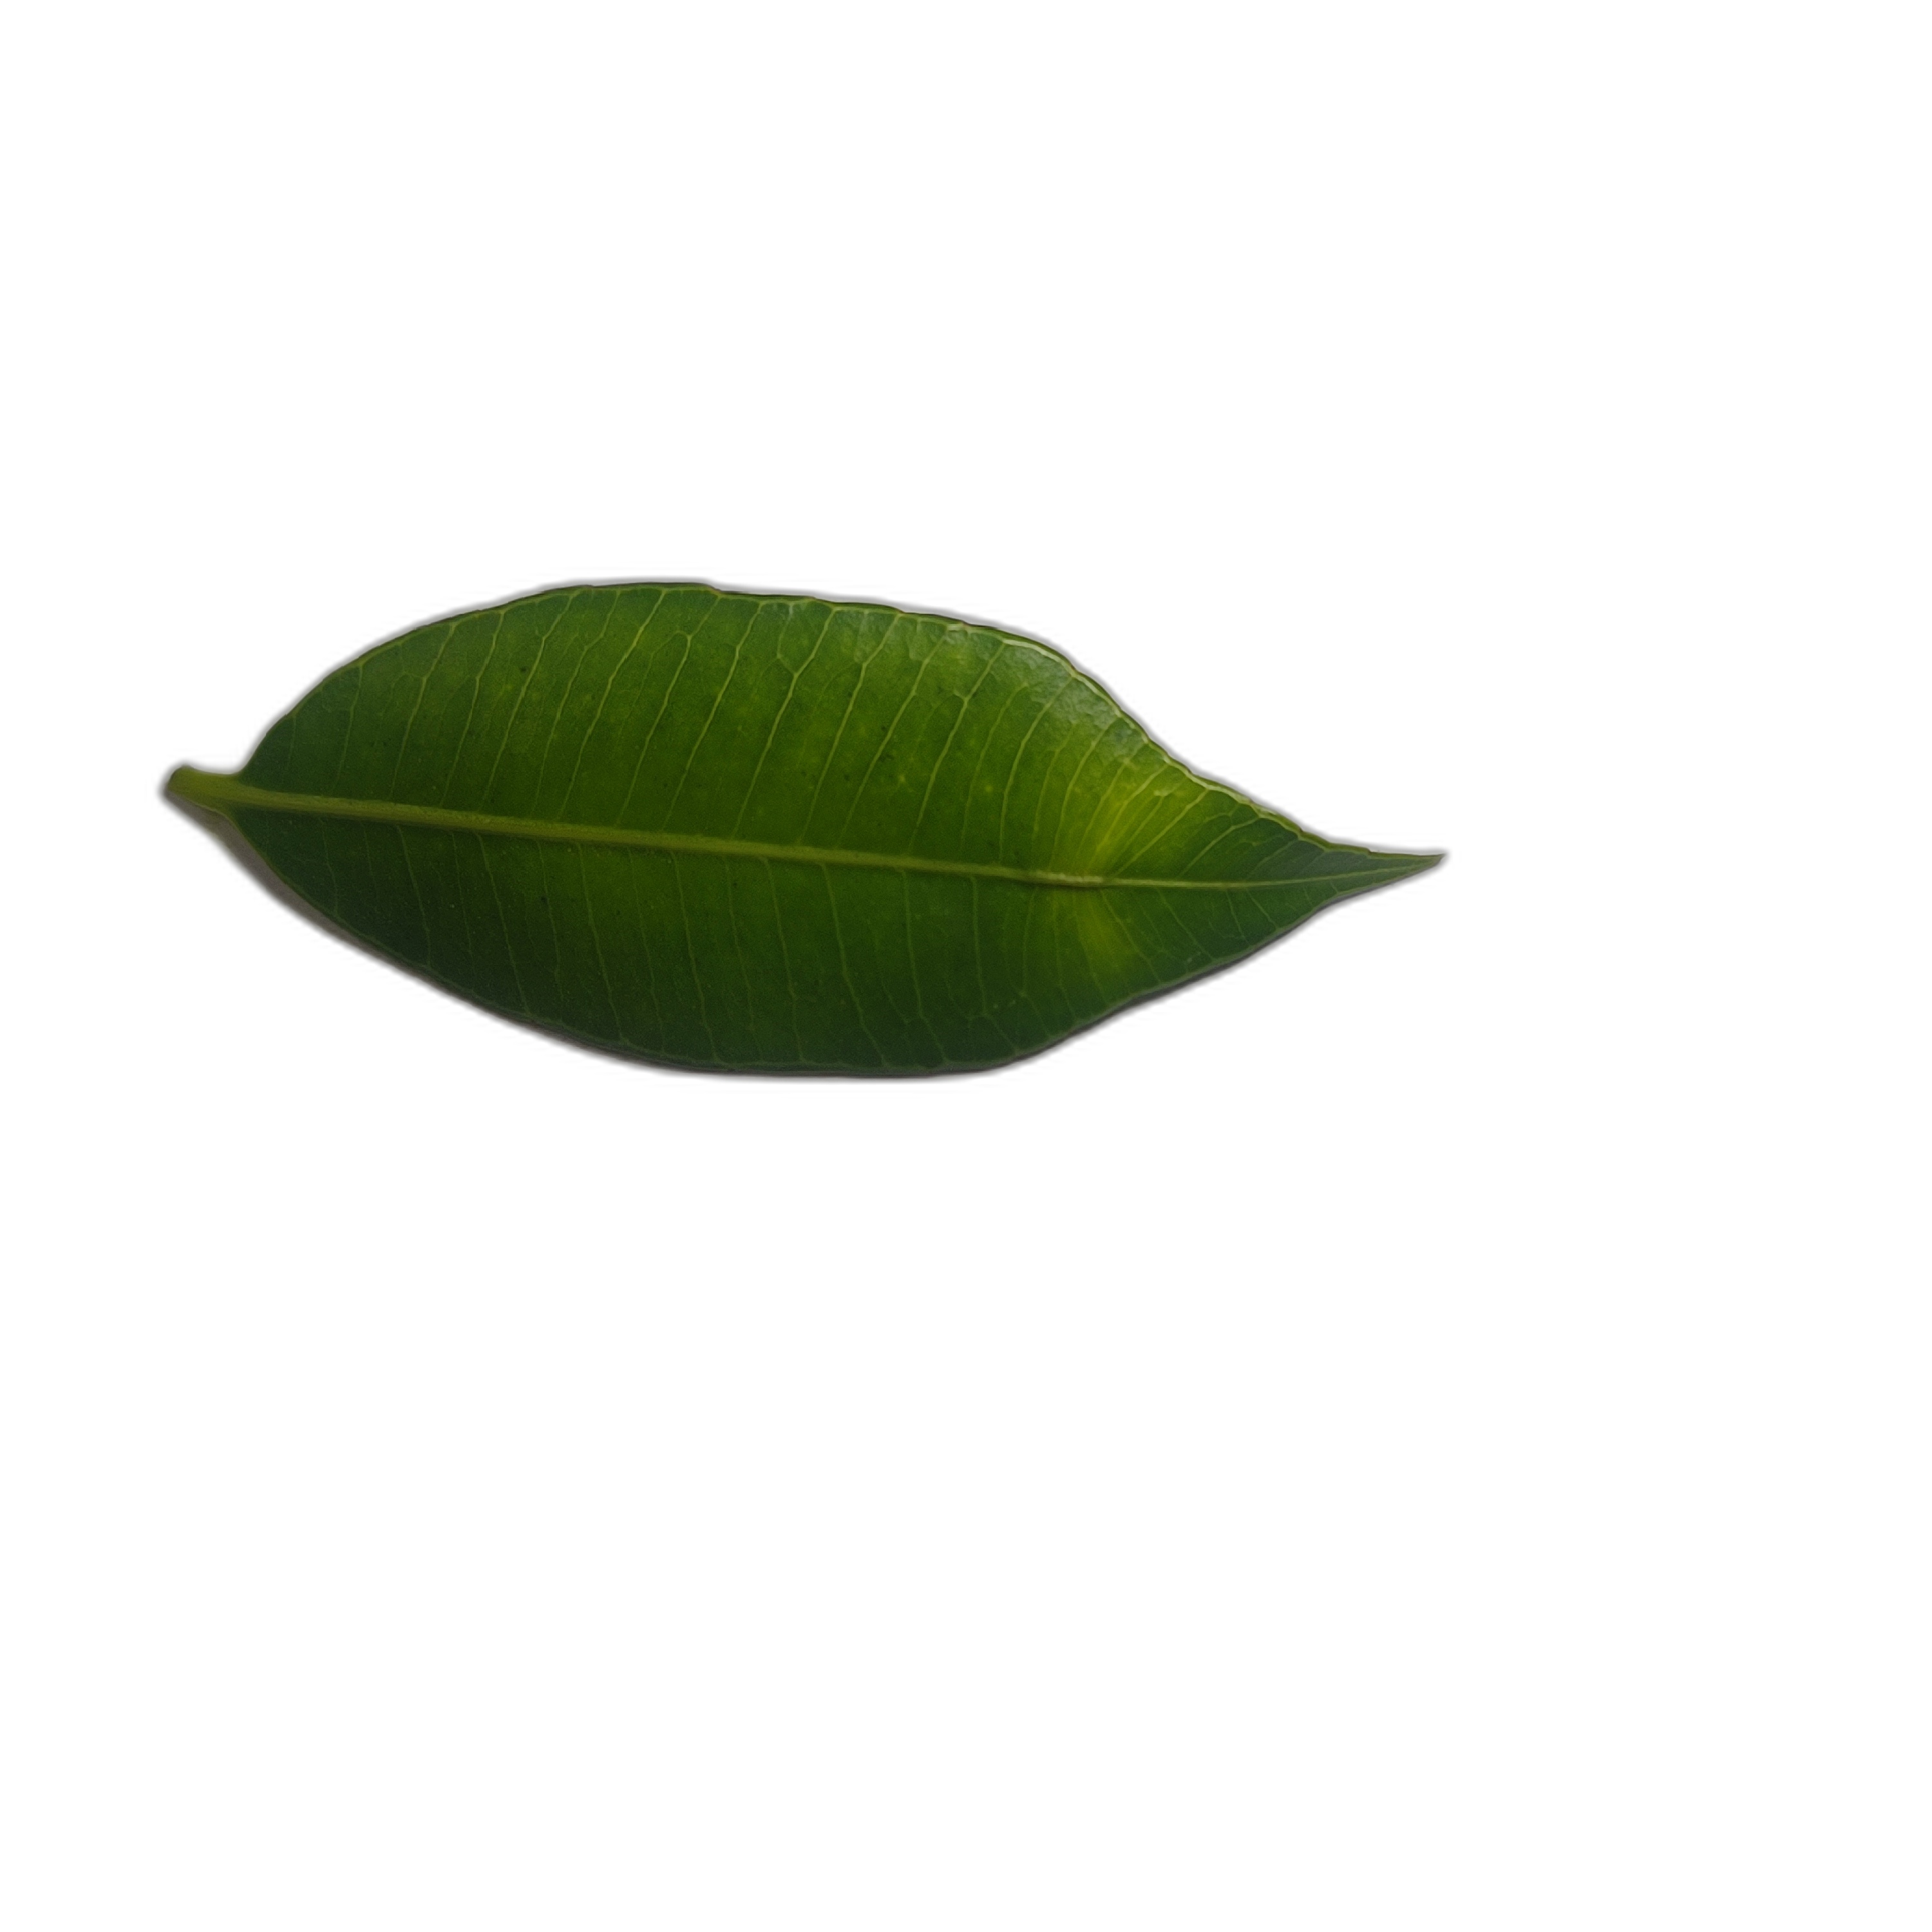
Label: healthy